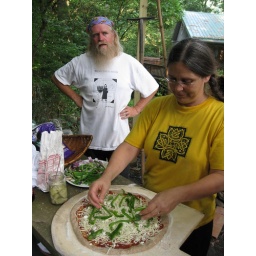
They made us some killer pizzas in their stone oven